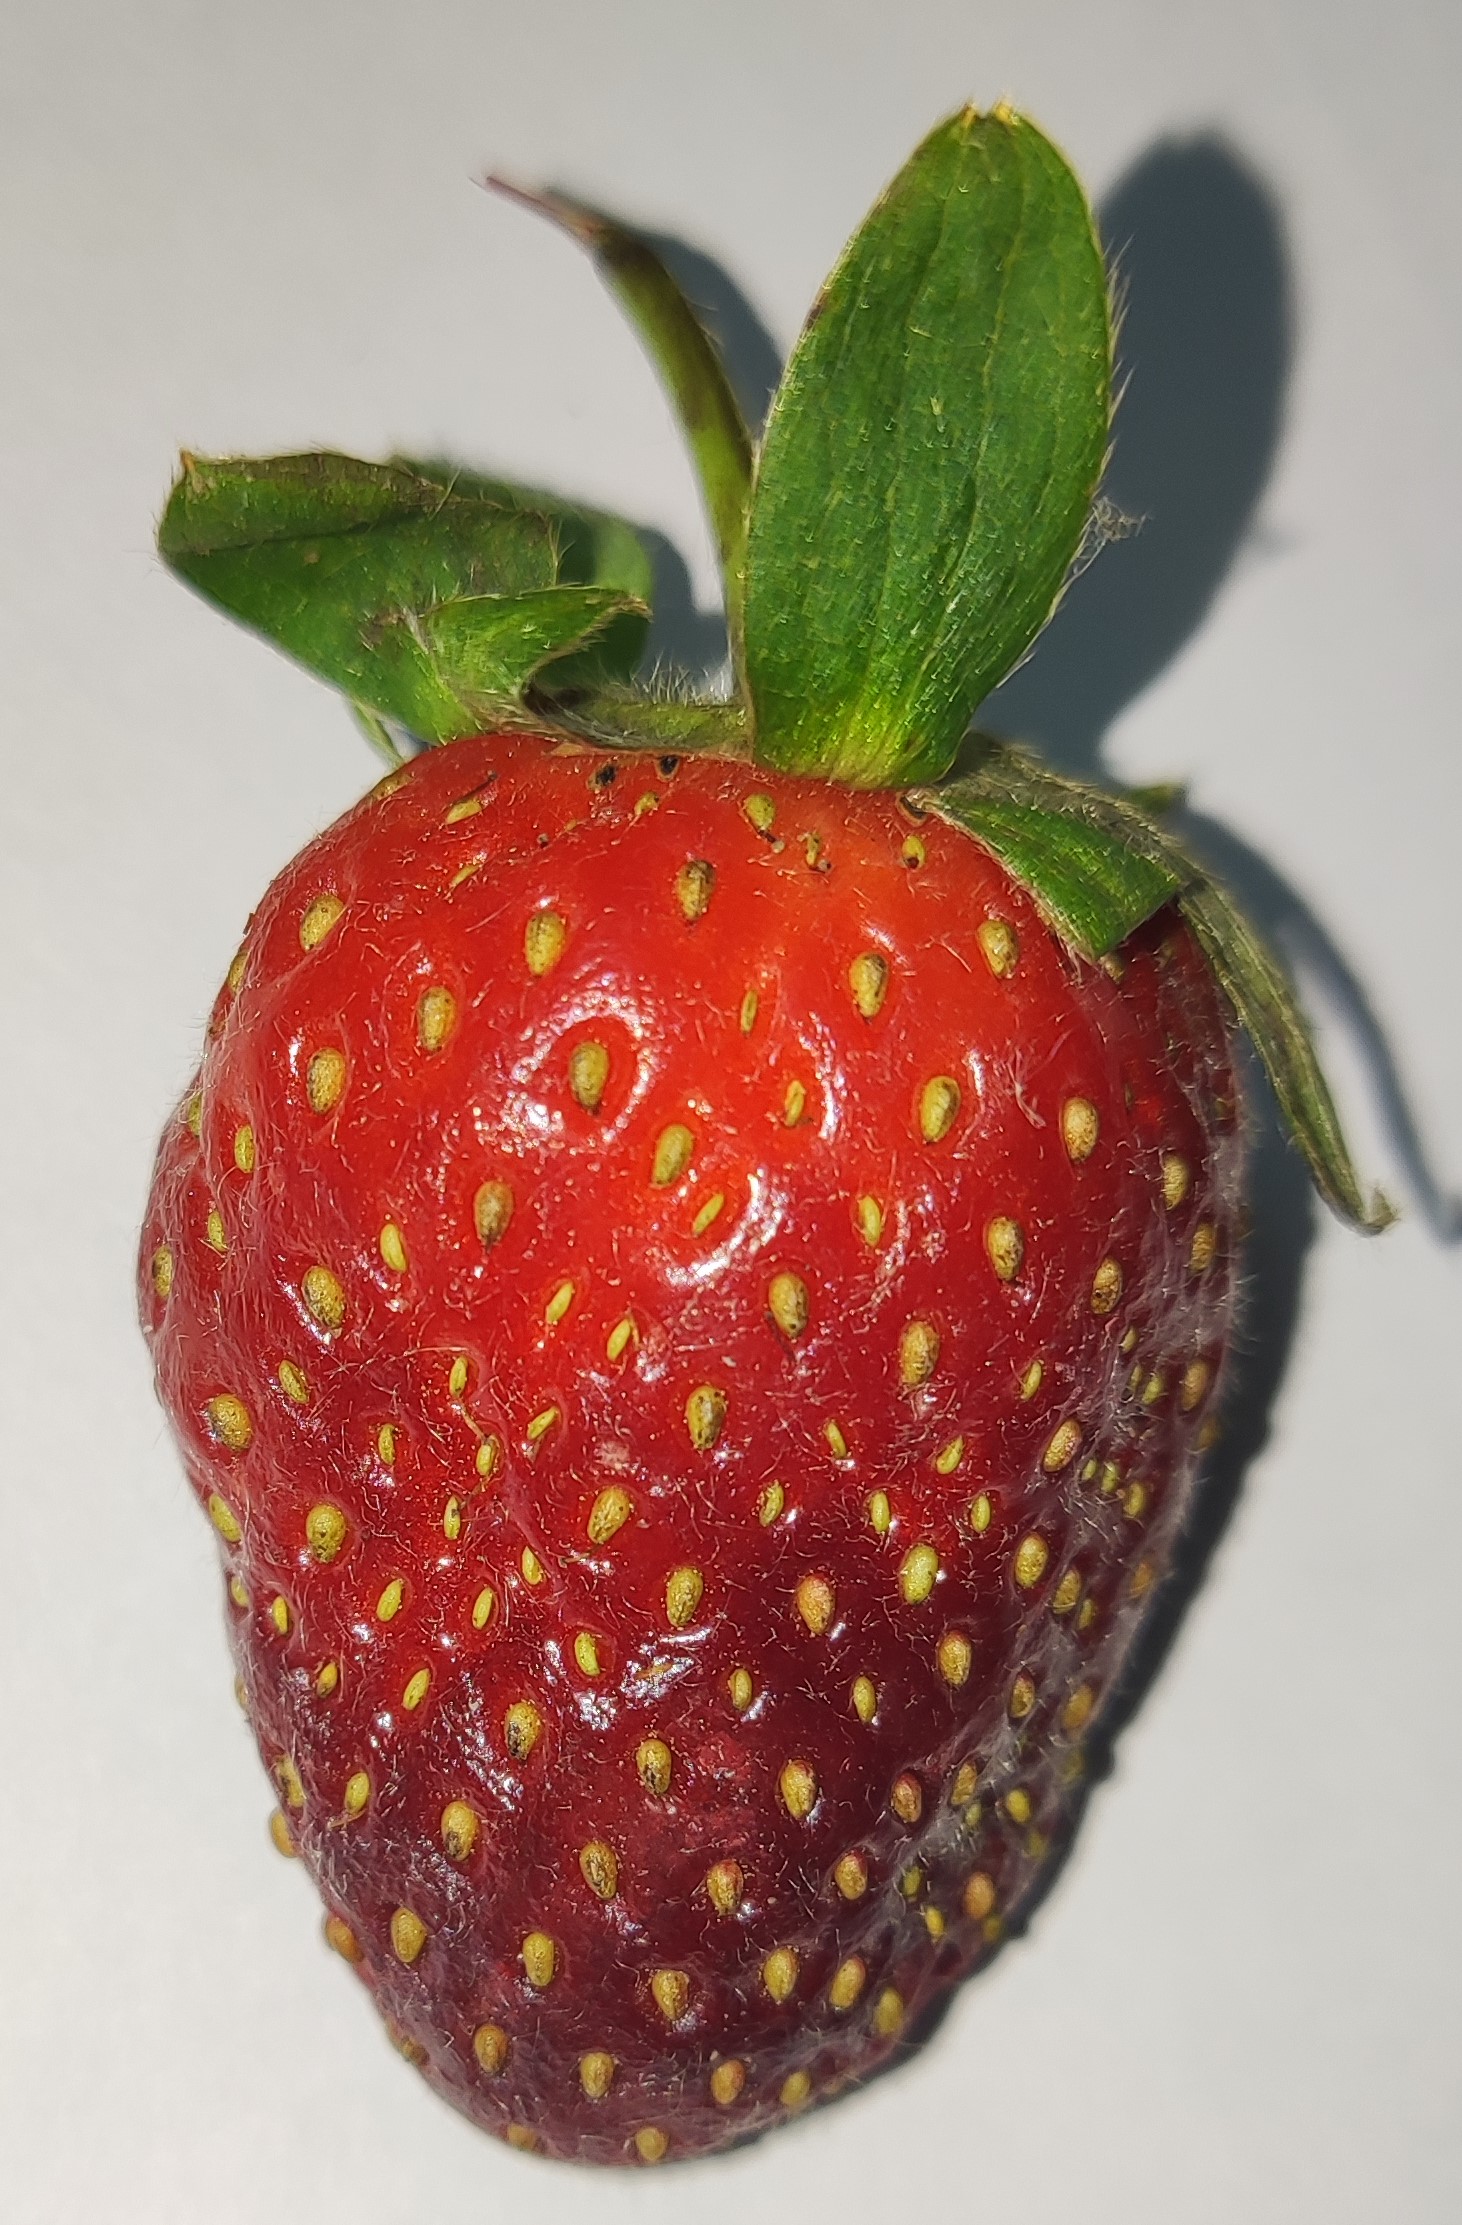
Fruit: strawberry
Condition: fresh